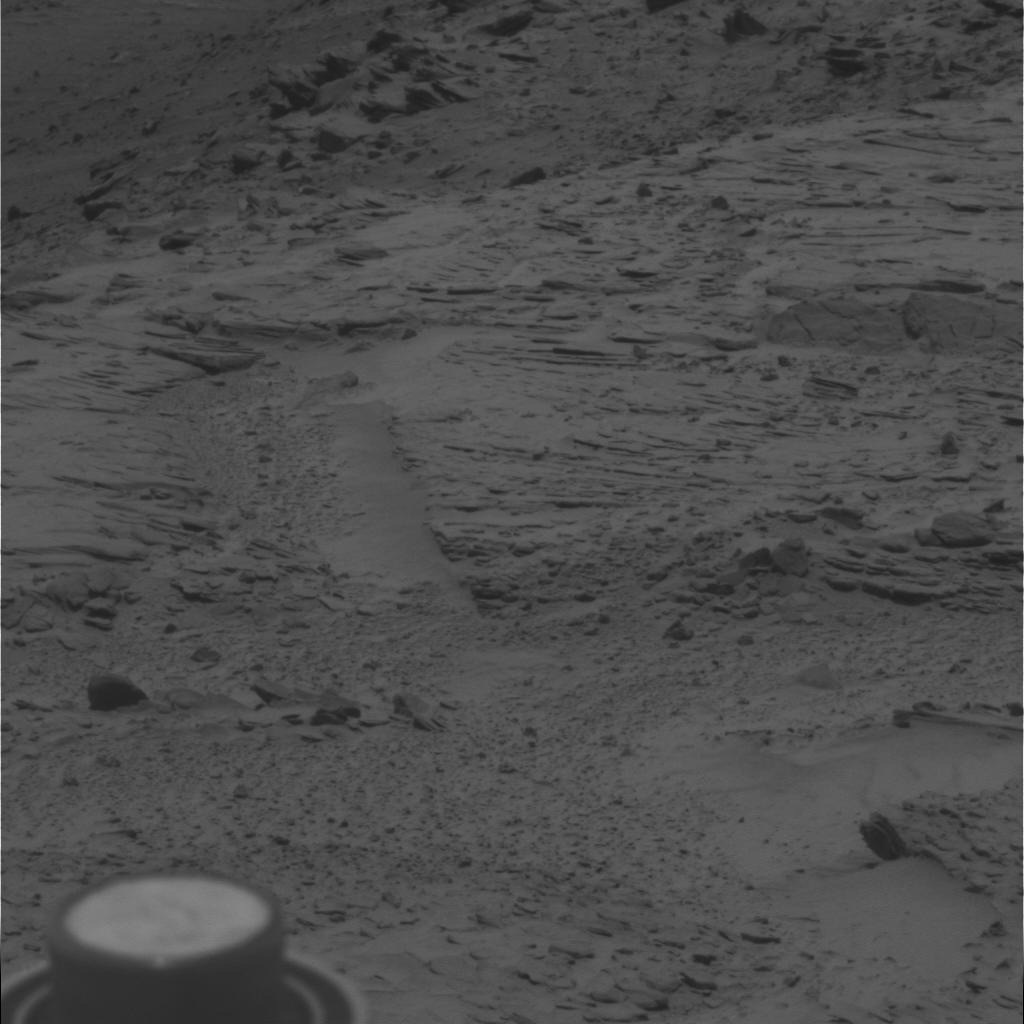
Surface features visible: Other Hardware, Rock Outcrops, Clasts, Rock (Linear Features), Soil, Nearby Surface, Rover Parts